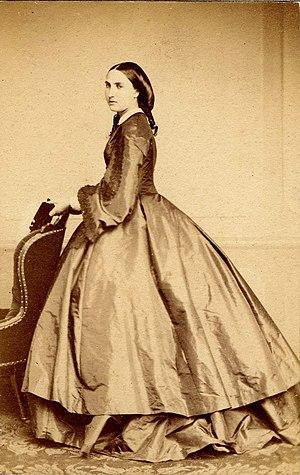
Trieste [tri.ˈɛsː.te] est une ville italienne située au pied des Alpes dinariques sur la mer Adriatique au bord du golfe de Trieste et de la baie de Muggia, à proximité de la frontière italo-slovène. Elle est le chef-lieu de la région autonome de Frioul-Vénétie Julienne et de la province de Trieste.